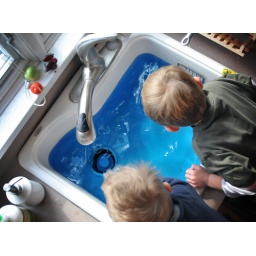
They that go down to the kitchen sink in ships